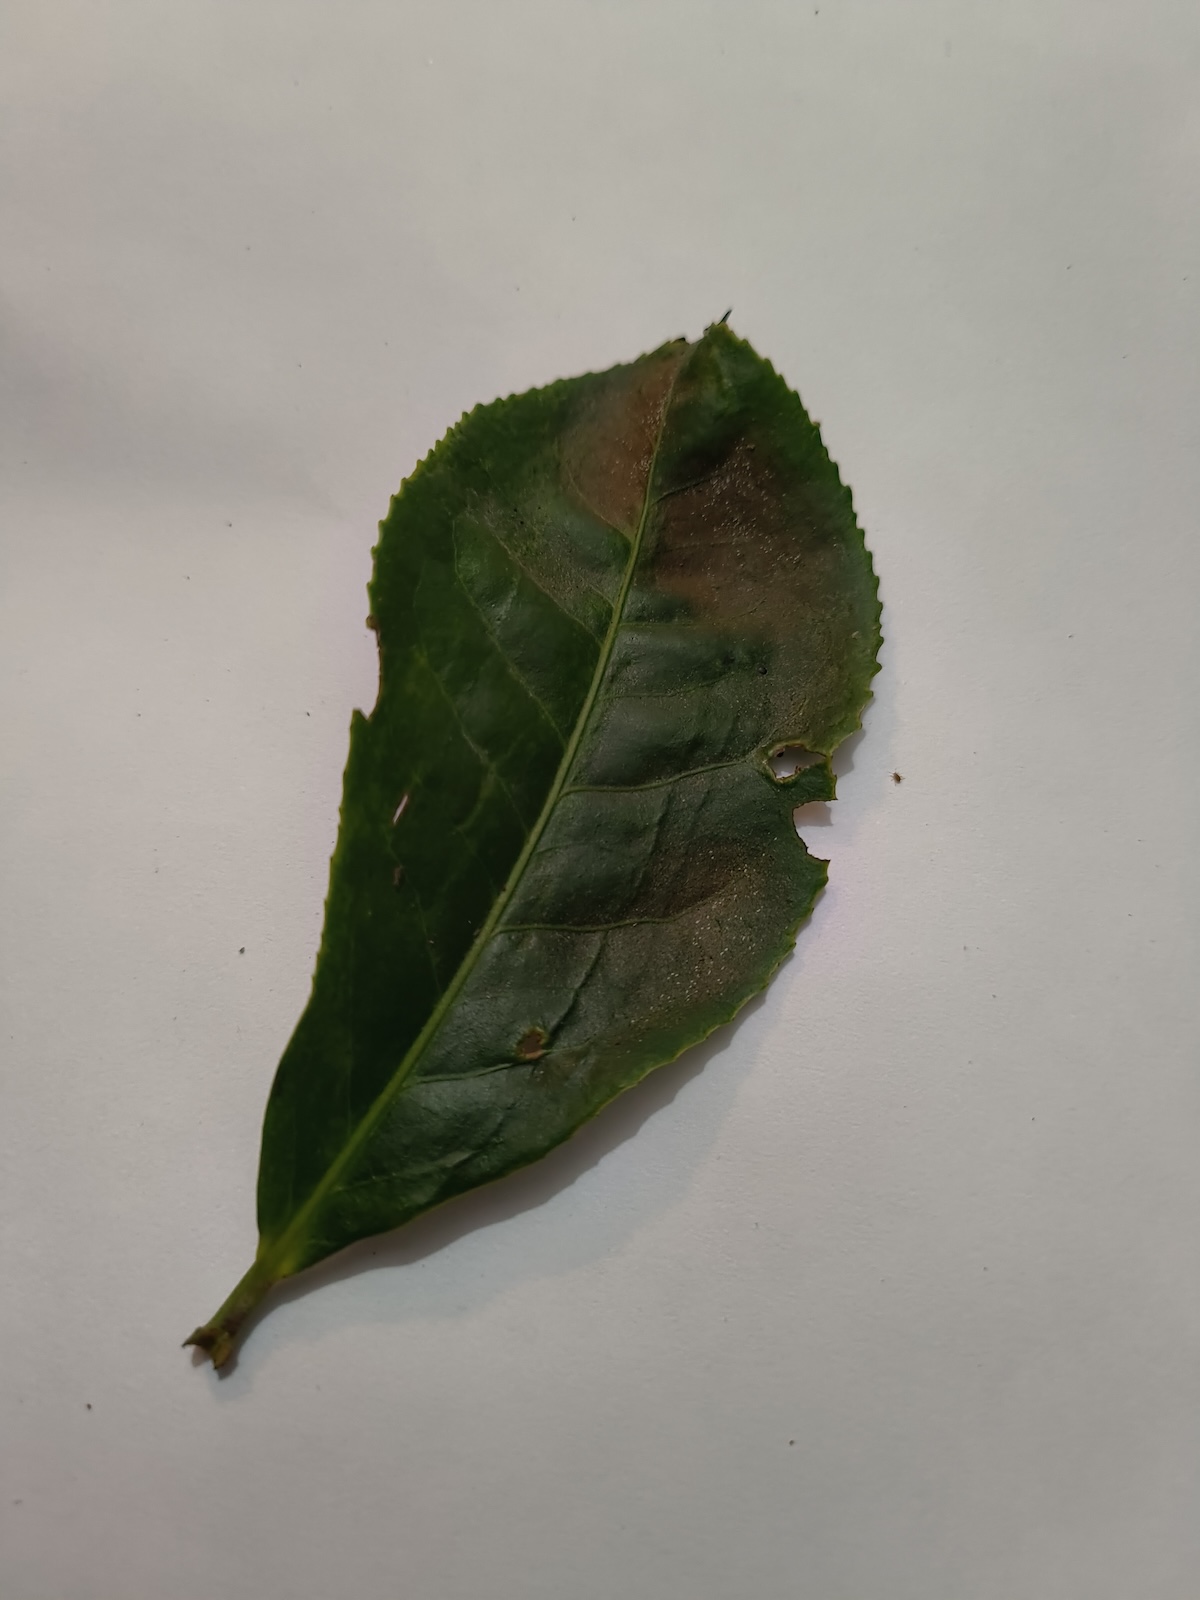
Label: Red spider